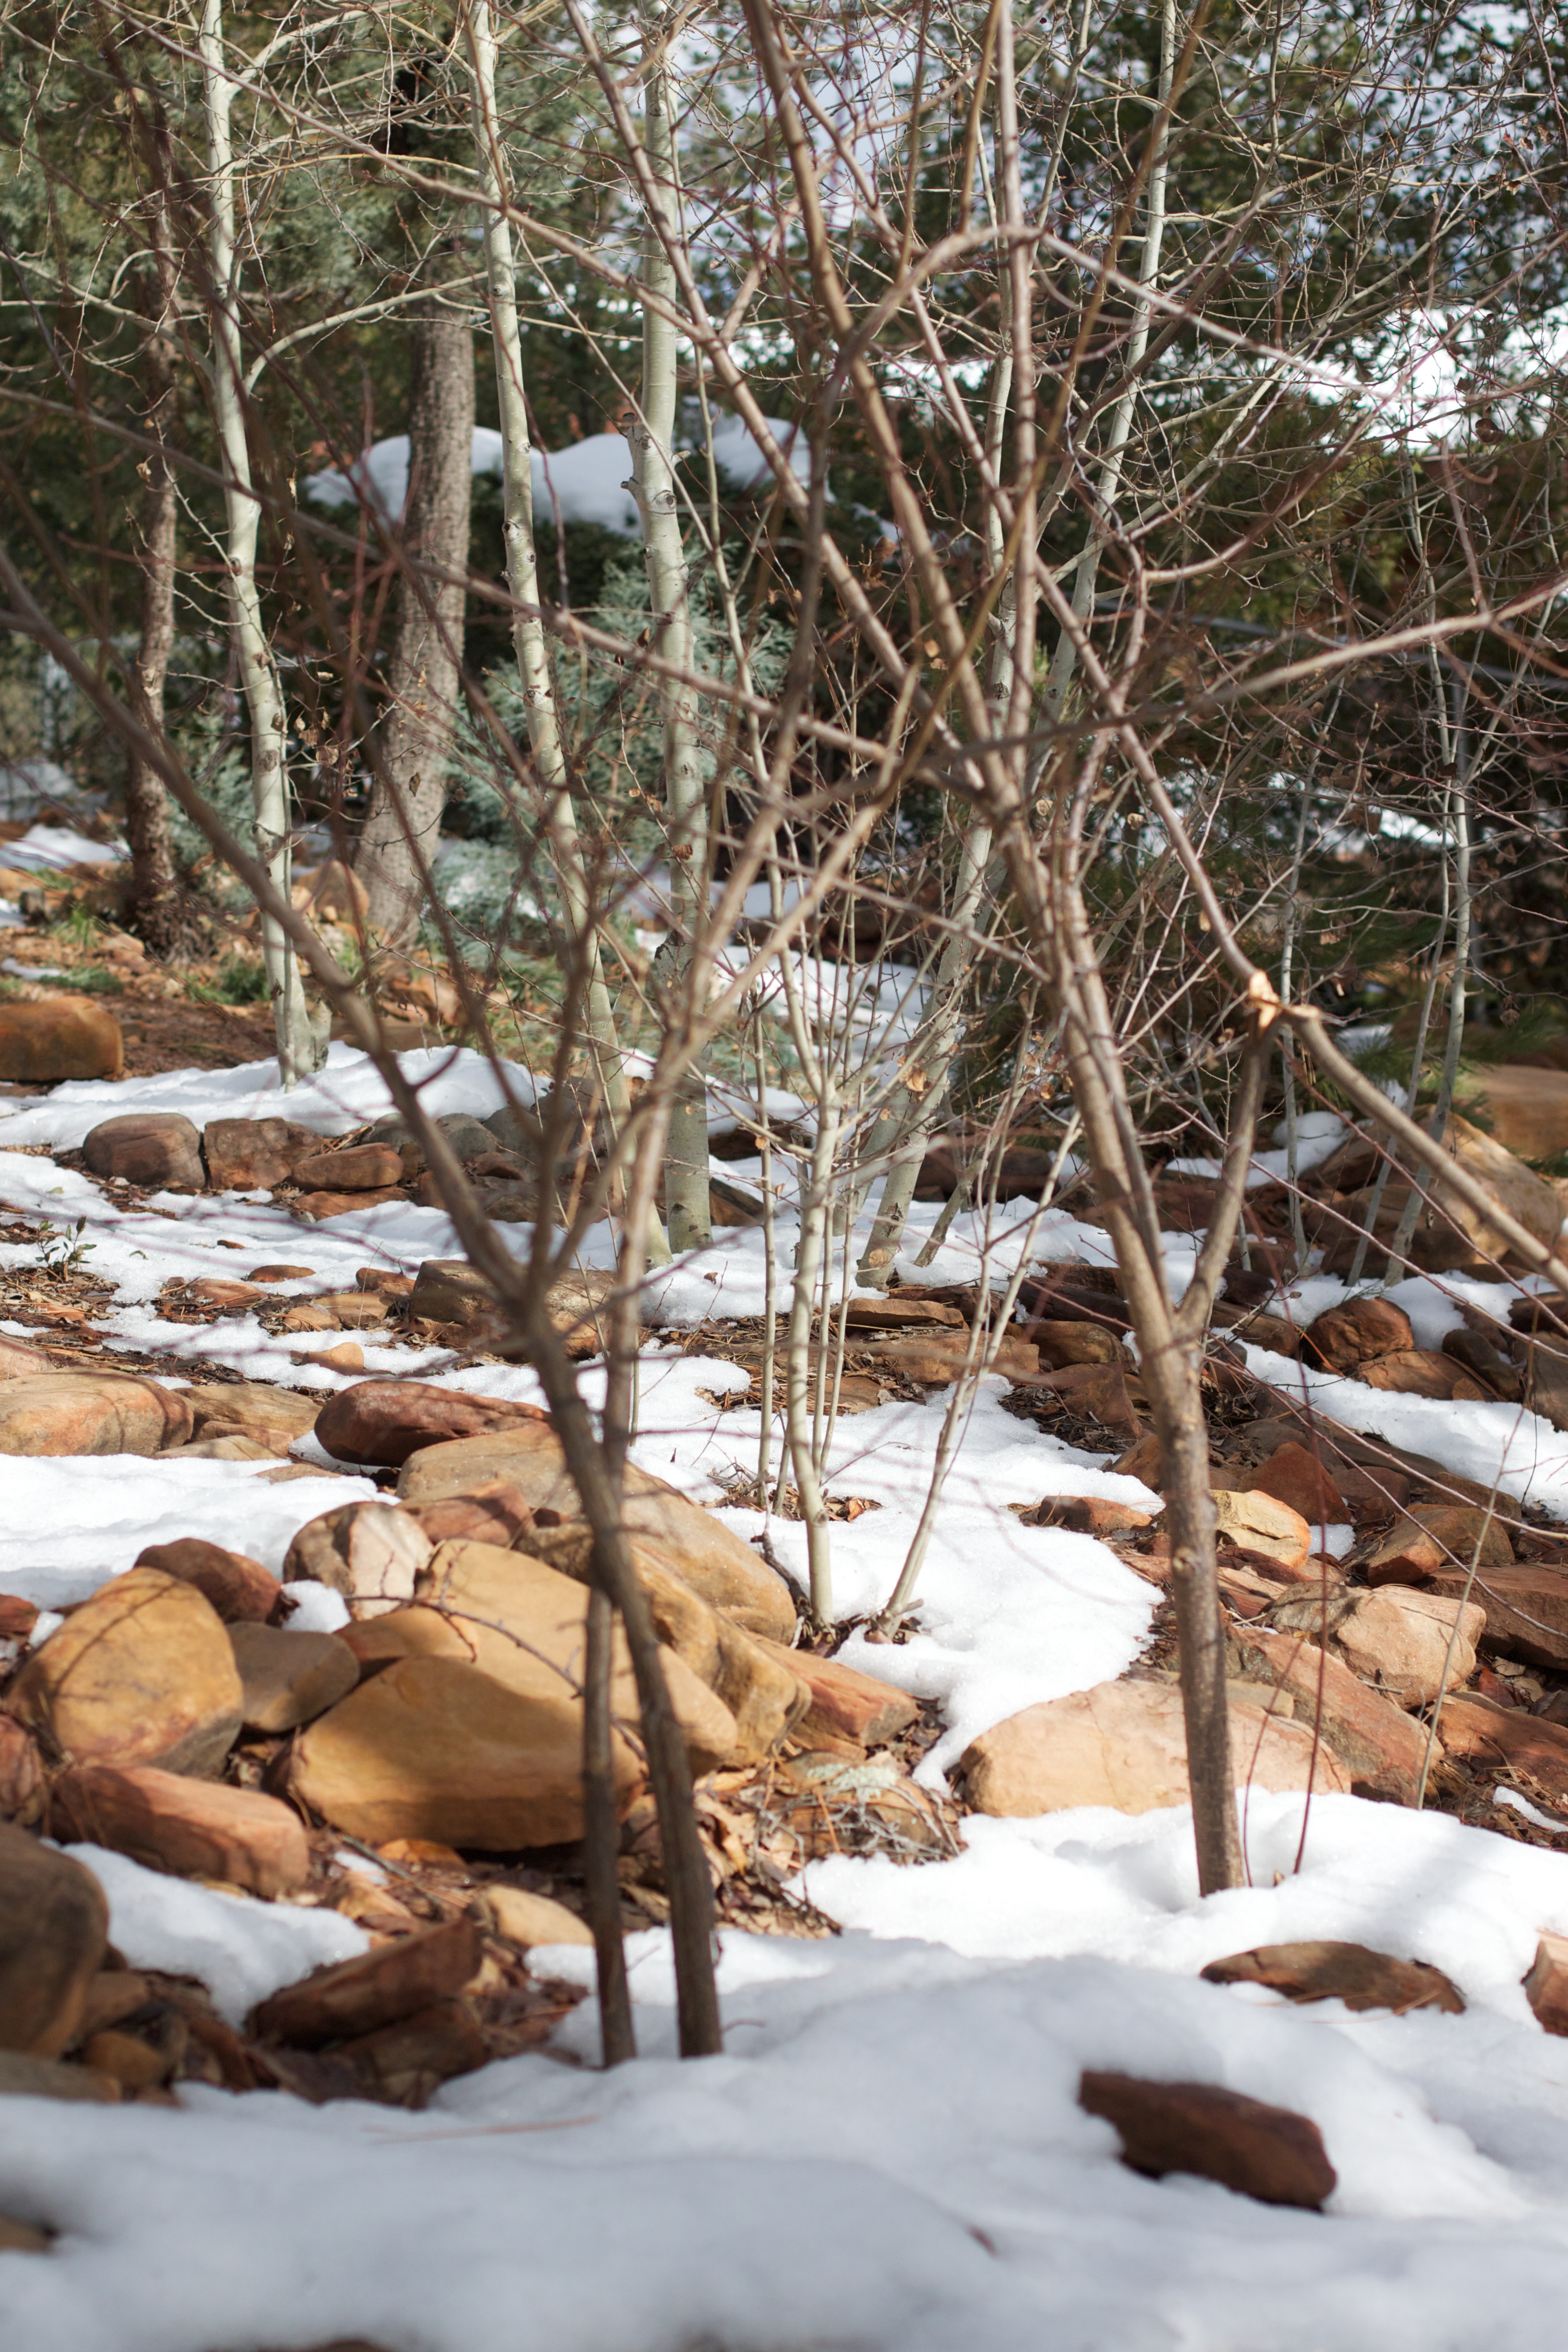
tree, forest, wilderness, branch, snow, winter, plant, wood, trail, stream, weather, season, woodland, ecosystem, woody plant